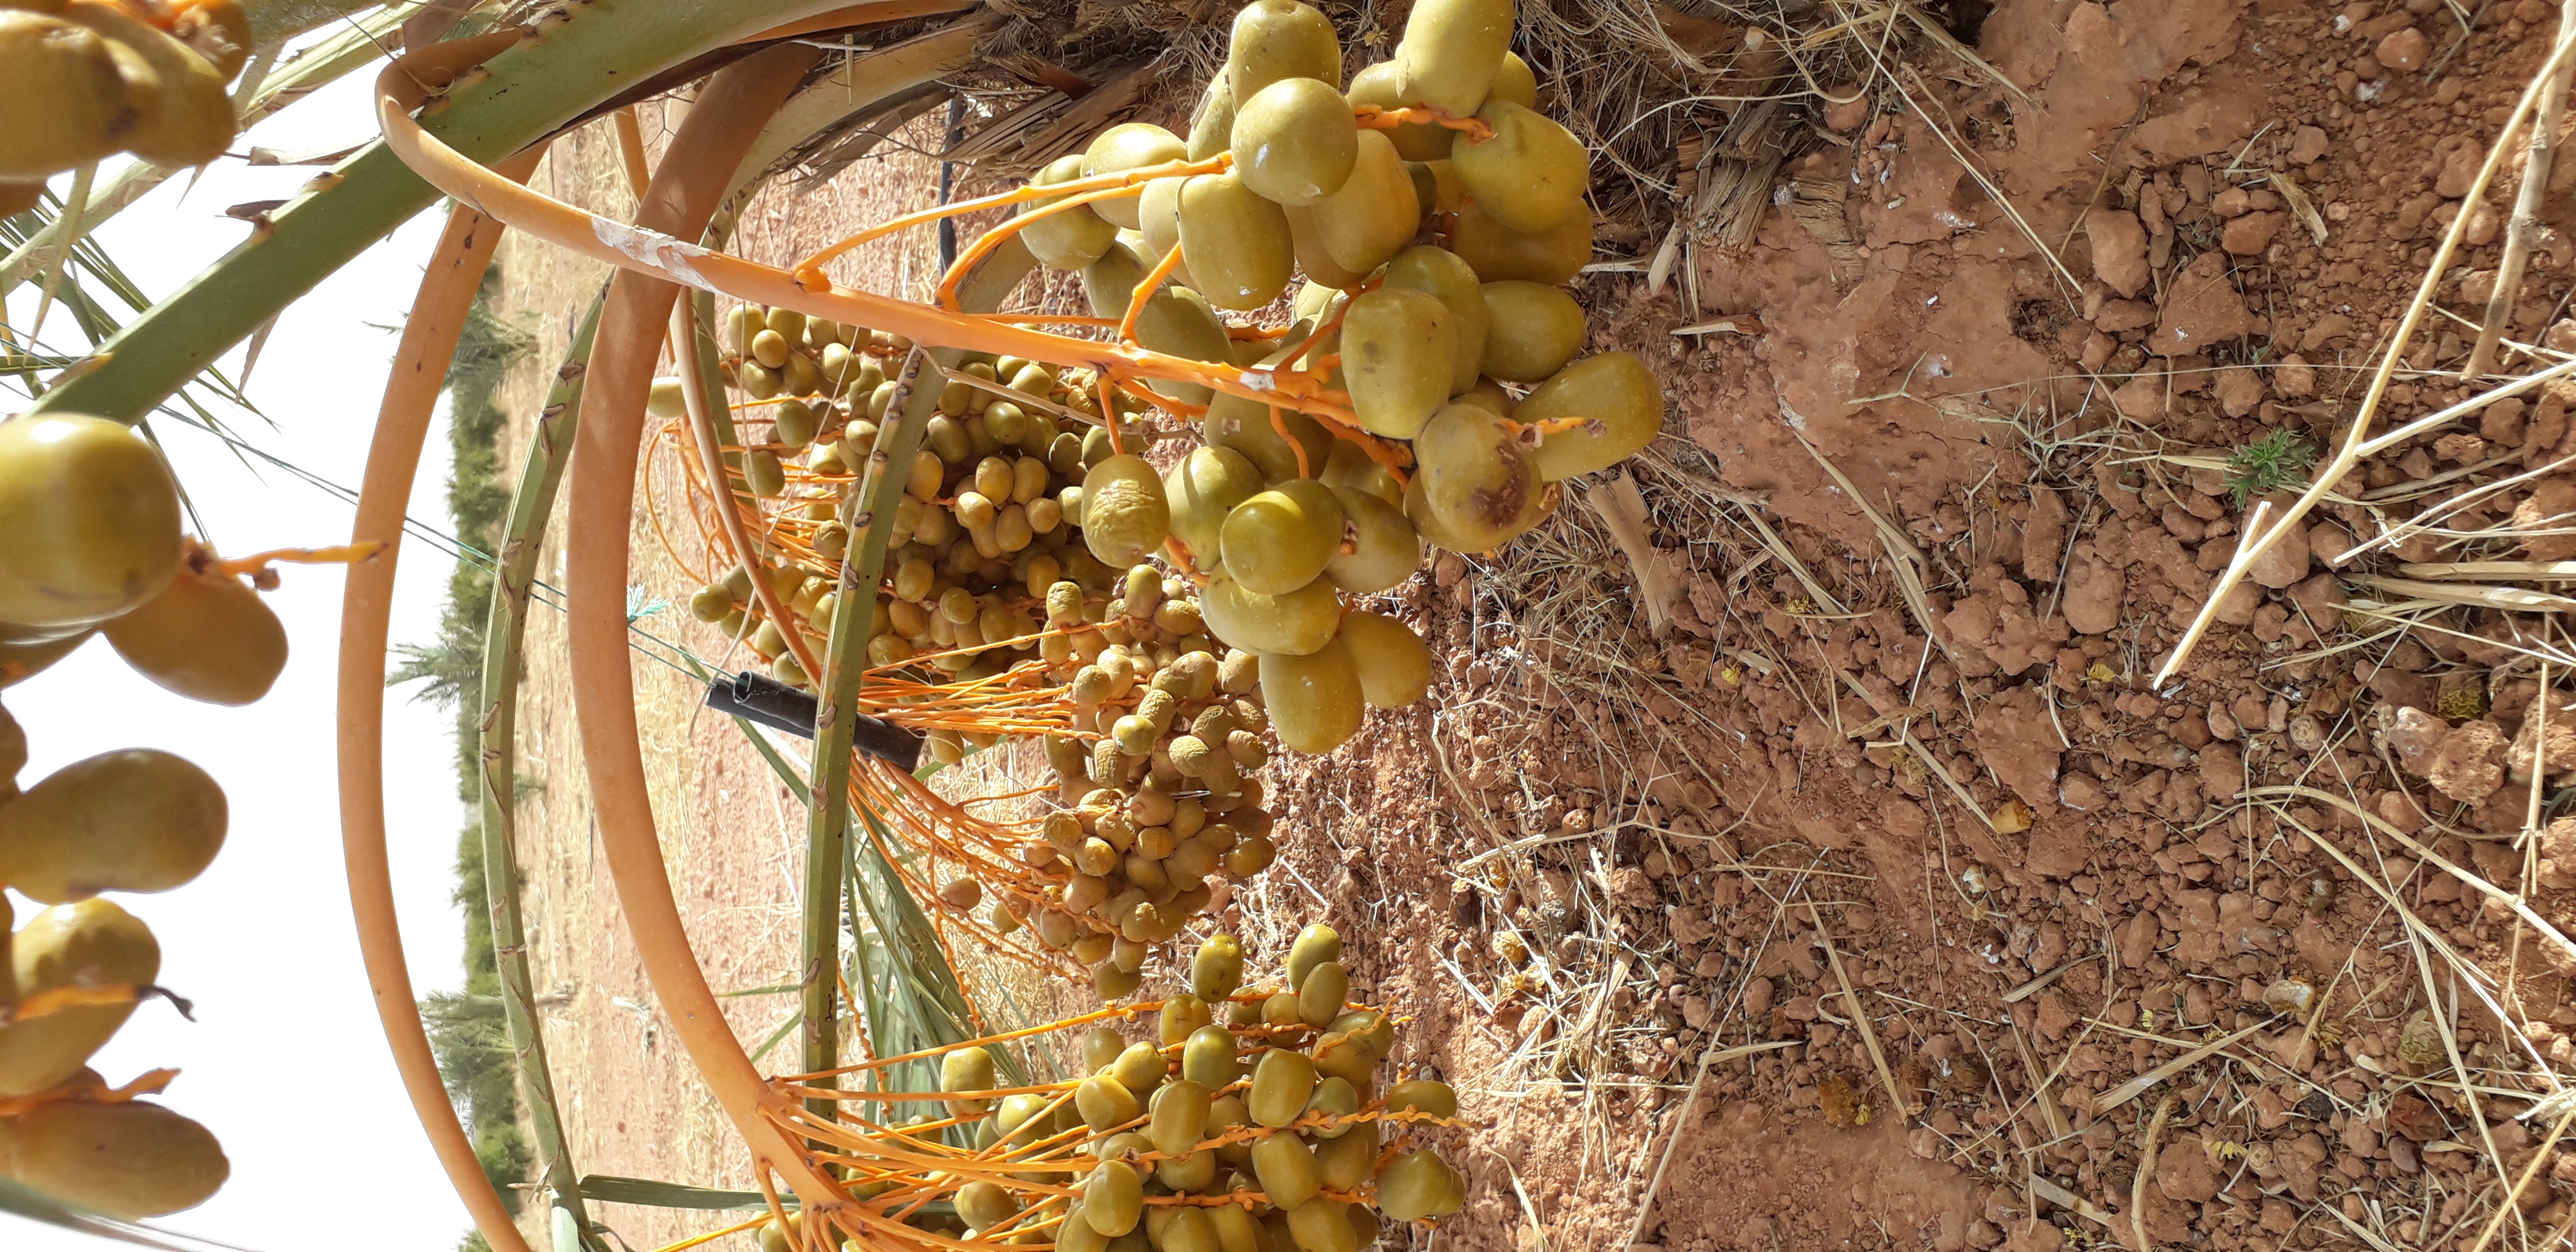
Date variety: Boufagous